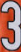
Number: 3